Brian Krause

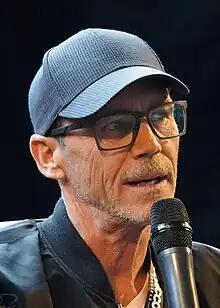
Krause in 2023

Brian Jeffrey Krause (born February 1, 1969) is an American actor. He is known for his role as Leo Wyatt on The WB television series "Charmed" (1998–2006) and for portraying the lead role of Charles Brady in the 1992 horror film "Sleepwalkers".